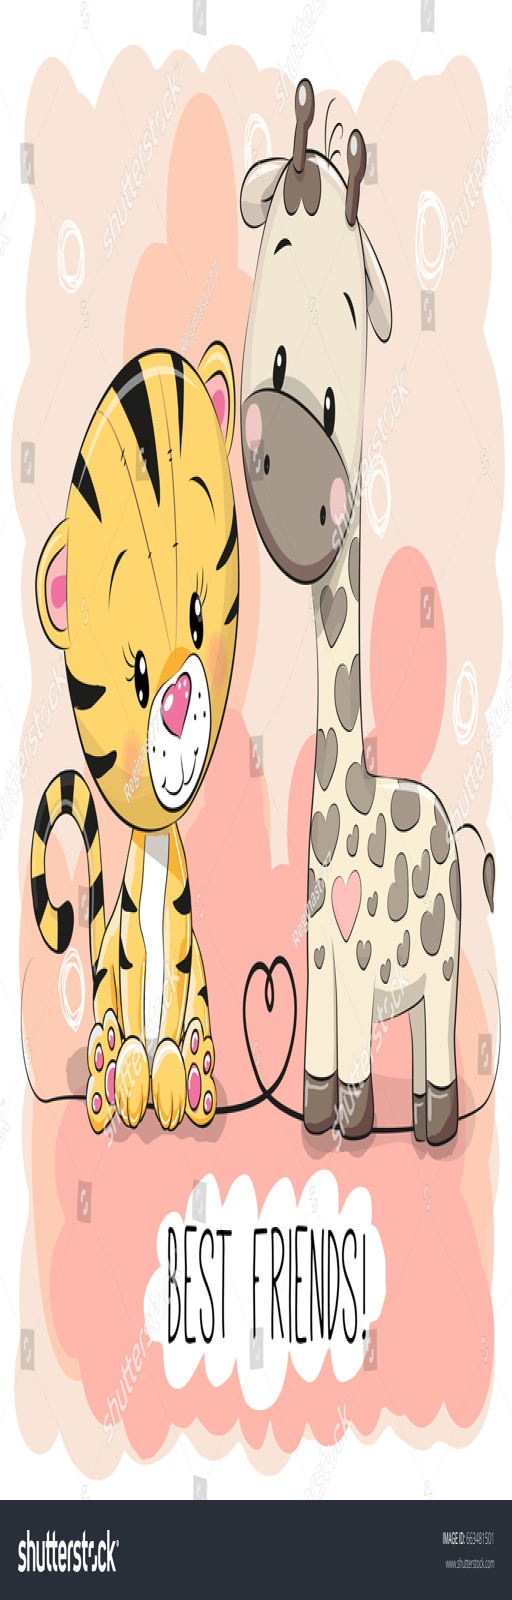
animals on a pink background